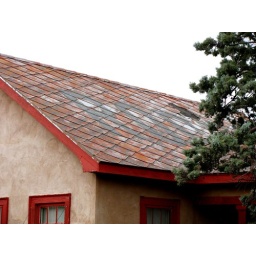
Now part of Rodeo Cottages the old radio building from the Rodeo Intermediate field now sits in the town of Rodeo.